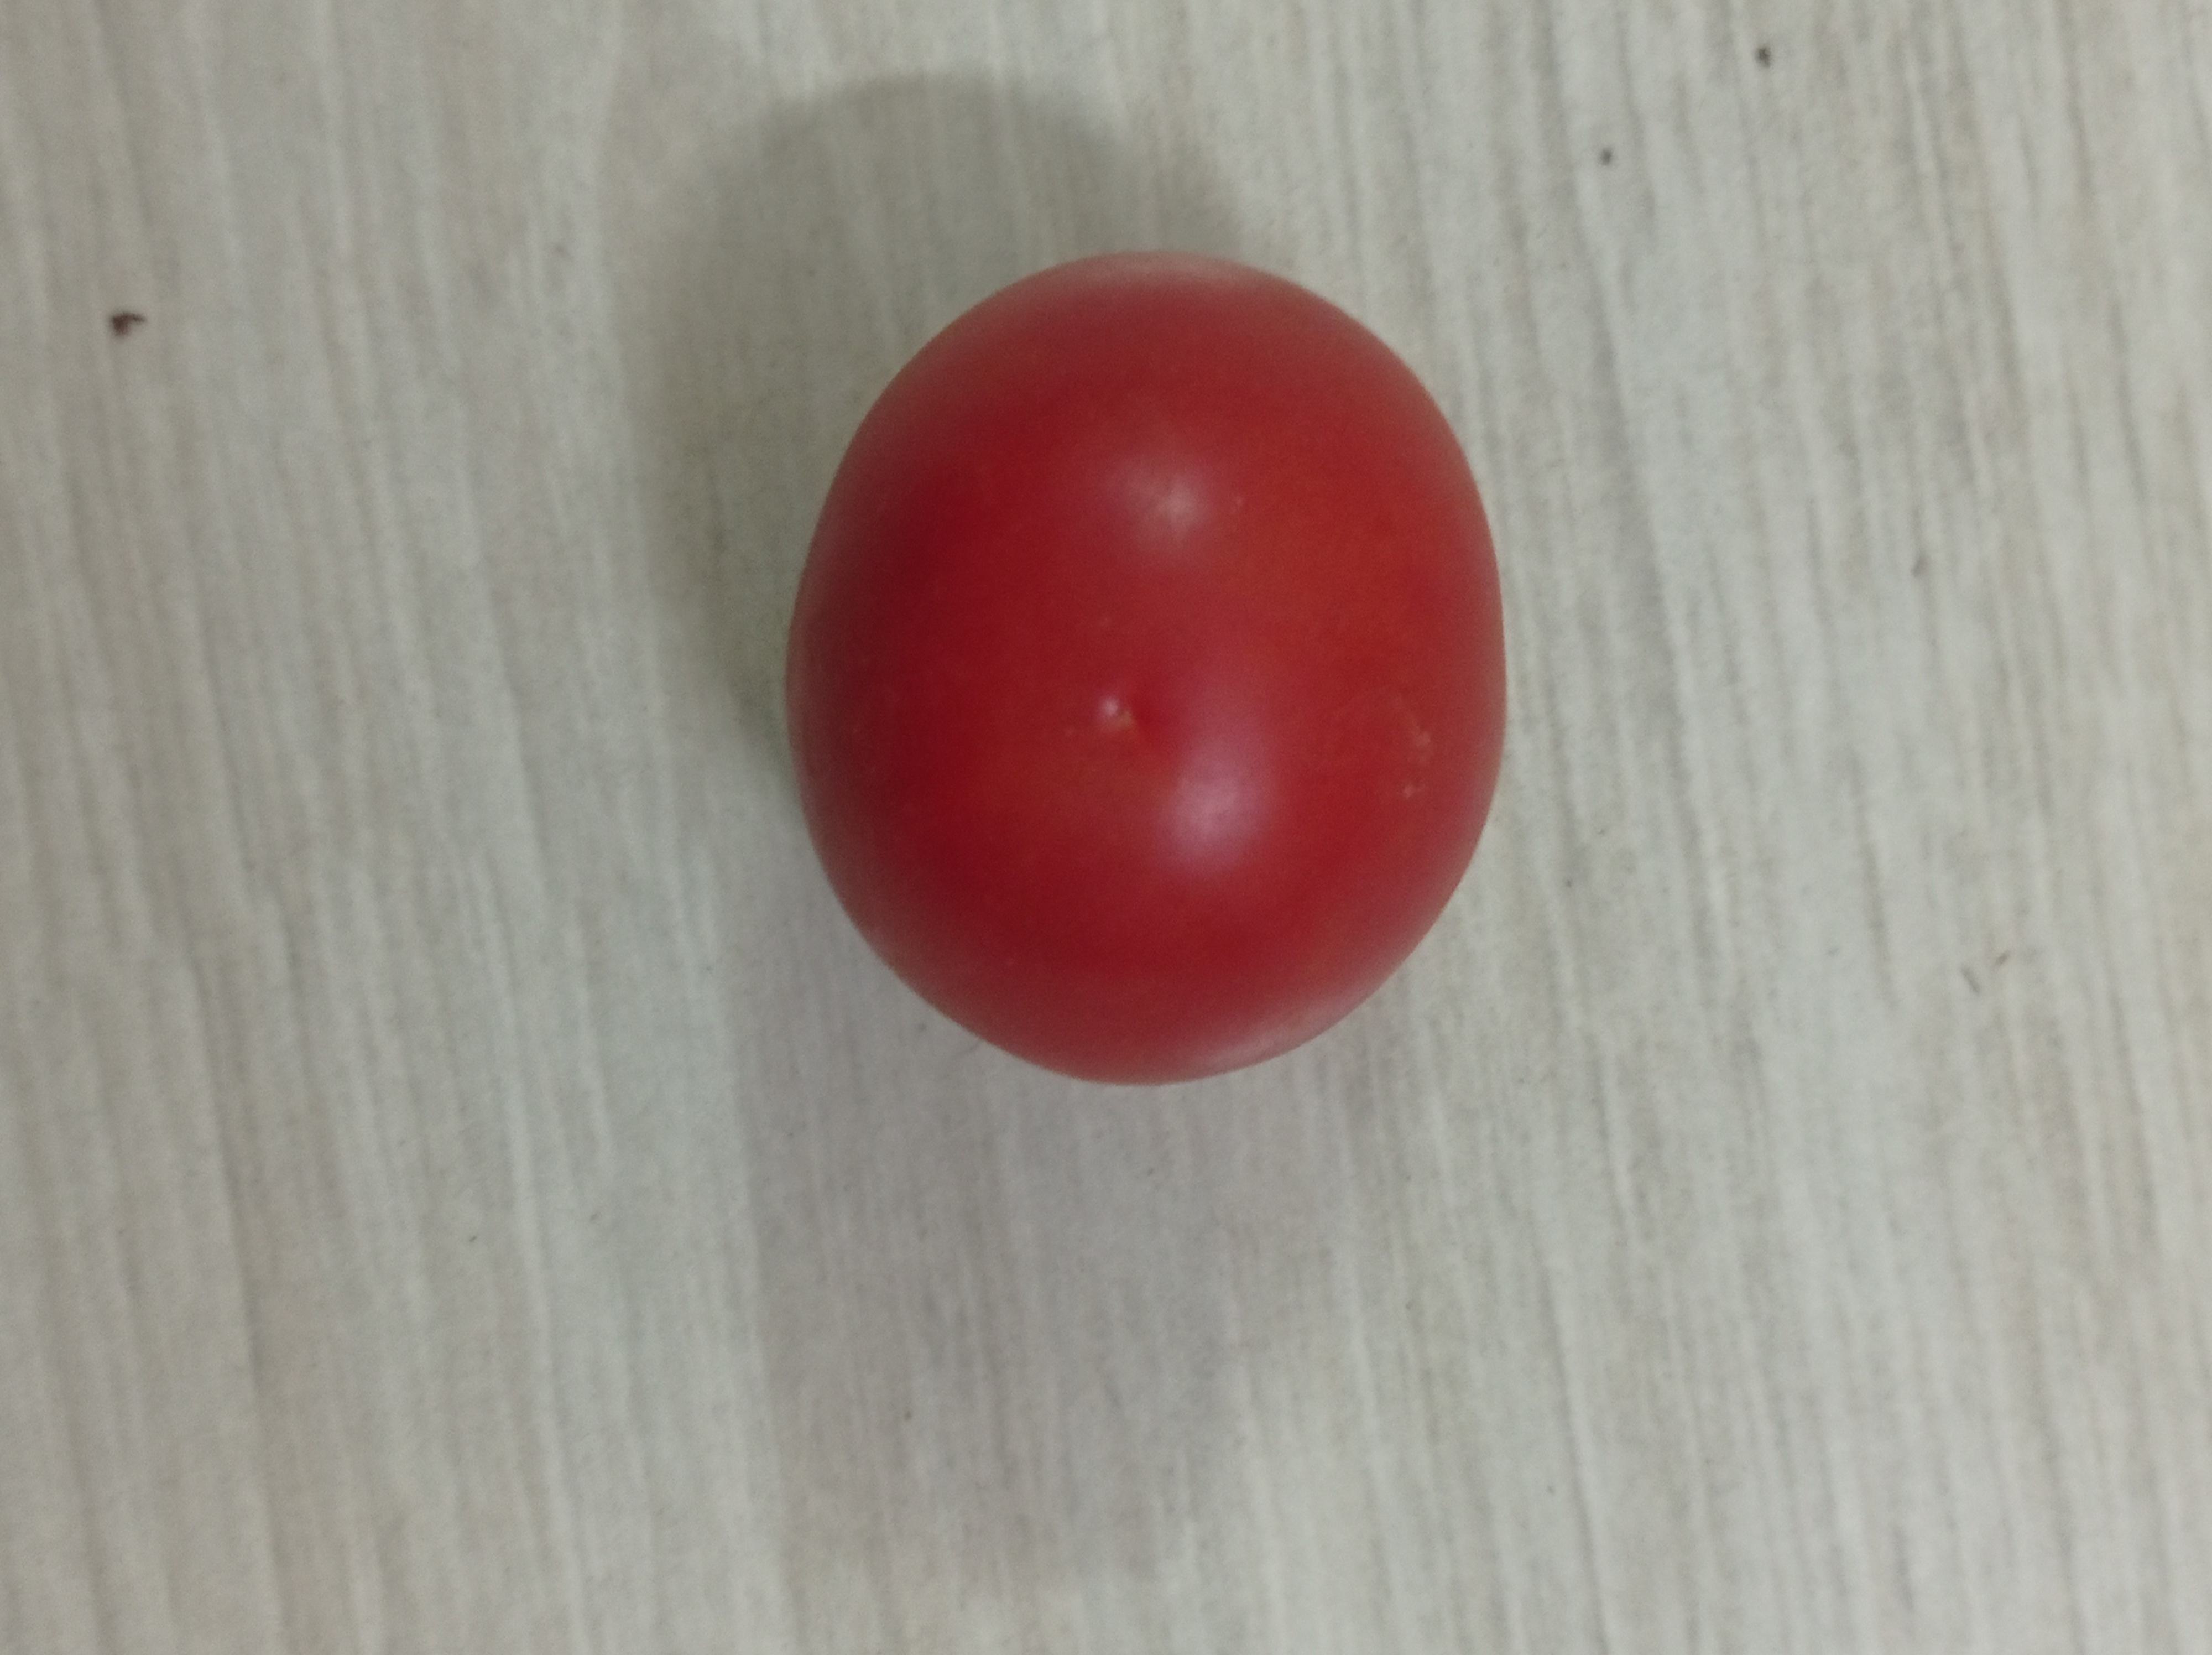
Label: Fresh